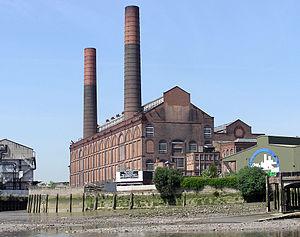
Lots Road Power Station est une centrale au charbon - et plus tard au gaz - désaffectée située sur la Tamise à Lots Road, dans le quartier de Chelsea, à Londres, au sud-ouest du Royal Borough de Kensington et Chelsea. La station fournissait de l'électricité au métro de Londres. Elle est parfois appelée à tort Fulham Power Station, un nom correctement appliqué à une autre ancienne station située à un mile en amont.